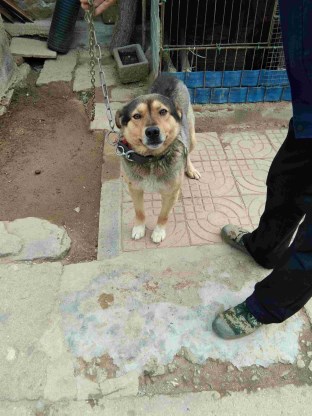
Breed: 3336-n000121-chinese_rural_dog